Cagot

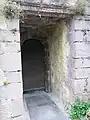
Former door for Cagots in the Church of Notre-Dame-de-l'Assomption in Bidarray

Cagots were shunned and hated; while restrictions varied by time and place, with many discriminatory actions being codified into law in France in 1460, they were typically required to live in separate quarters. Cagots were excluded from various political and social rights.